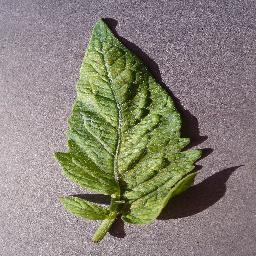
Label: Tomato___Spider_mites Two-spotted_spider_mite